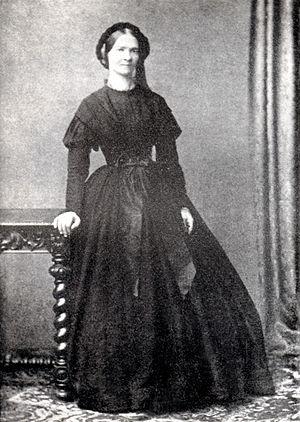
Narcyza Żmichowska, née le 4 mars 1819 et morte le 24 décembre 1876, connue aussi sous son nom de plume Gabryella, est une romancière et poète polonaise. Figure du féminisme en Pologne.